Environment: real
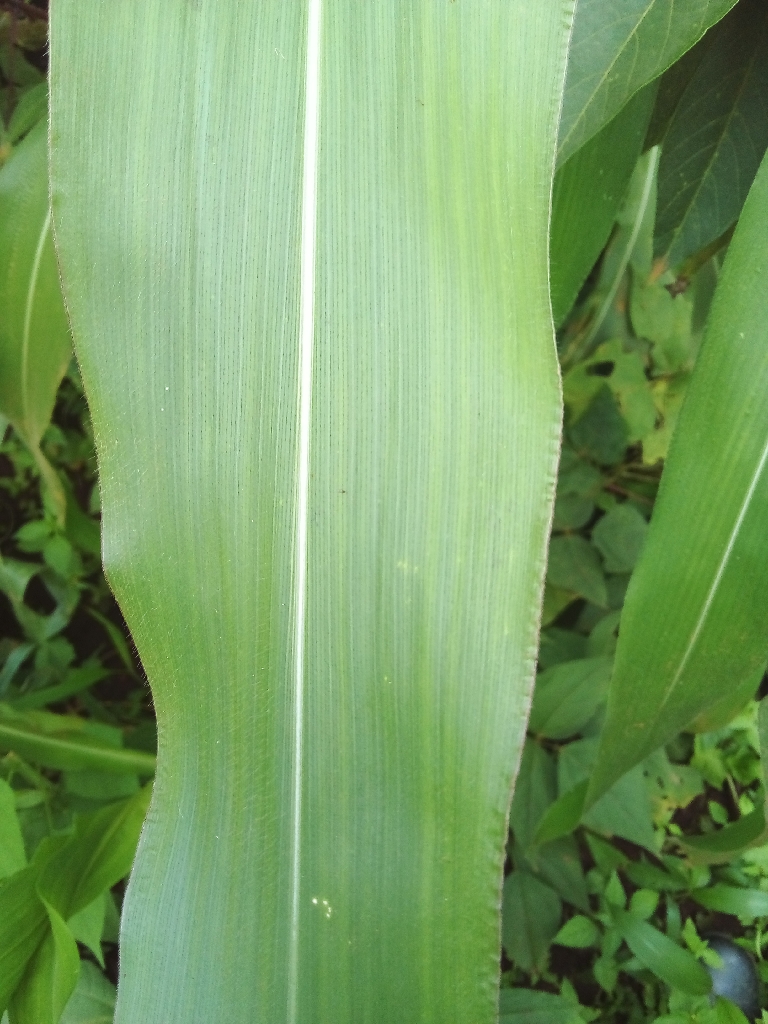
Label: healthy